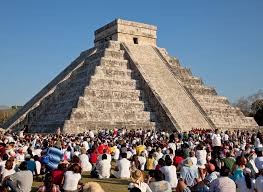
Landmark: Chichen Itza